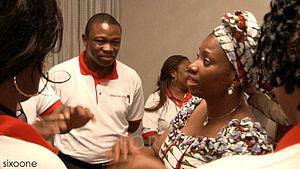
Judith Obiajulu Amaechi, née Nwankwo le 24 décembre 1970, est la directrice de Empowerment Support Initiative, une organisation qui milite contre le VIH/sida, défend les droits des femmes et des enfants, et favorise l'égalité des sexes et l'éducation des filles.